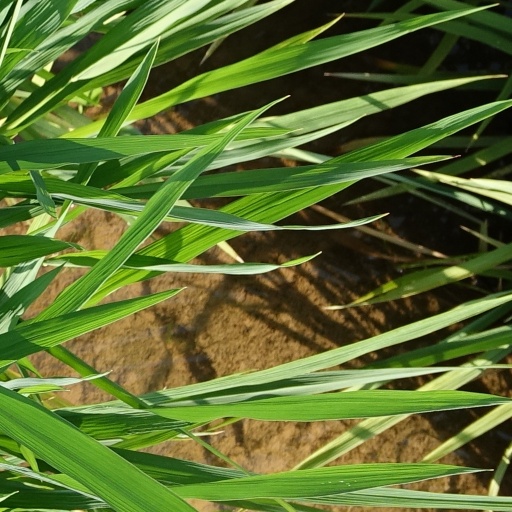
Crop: rice